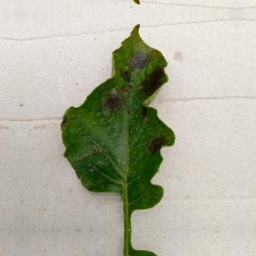
Etiqueta: Late Blight